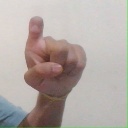
अक्षर: इ